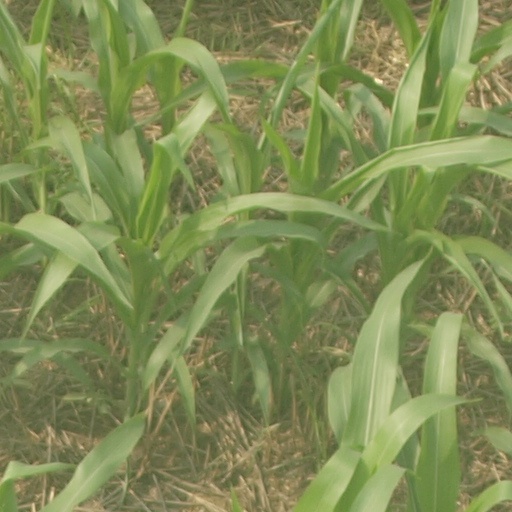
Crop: maize; corn